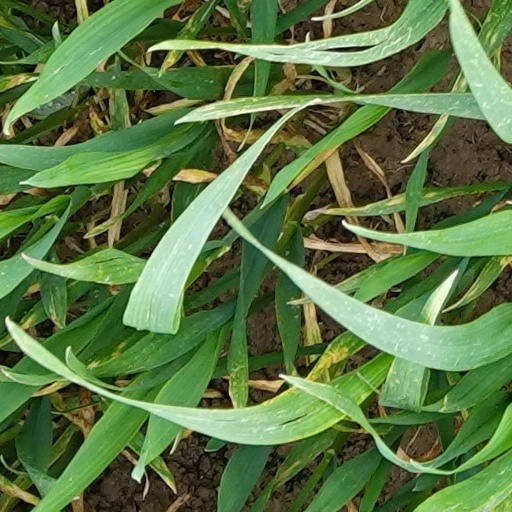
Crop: wheat